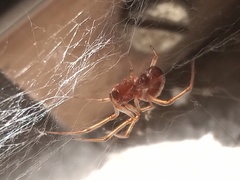
Species: Parasteatoda_tepidariorum